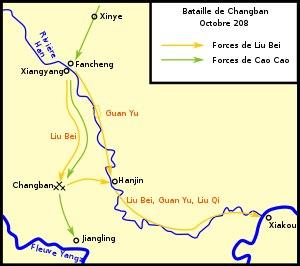
Liu Bei ou Lieou Pei en transcription EFEO était un puissant seigneur chinois de la fin de la dynastie Han et du début de la période des Trois Royaumes. Son prénom social était Xuande. Il fonda avec l'aide du stratège Zhuge Liang le royaume de Shu dont il se proclama empereur en 221, établissant l'éphémère dynastie des Shu-Han. Après sa mort, il reçut le nom posthume d’empereur Zhaolie. Liu Bei fut immortalisé dans le roman Histoire des Trois Royaumes où il est dépeint comme un monarque vertueux, empli des valeurs confucéennes.